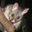
Label: possum